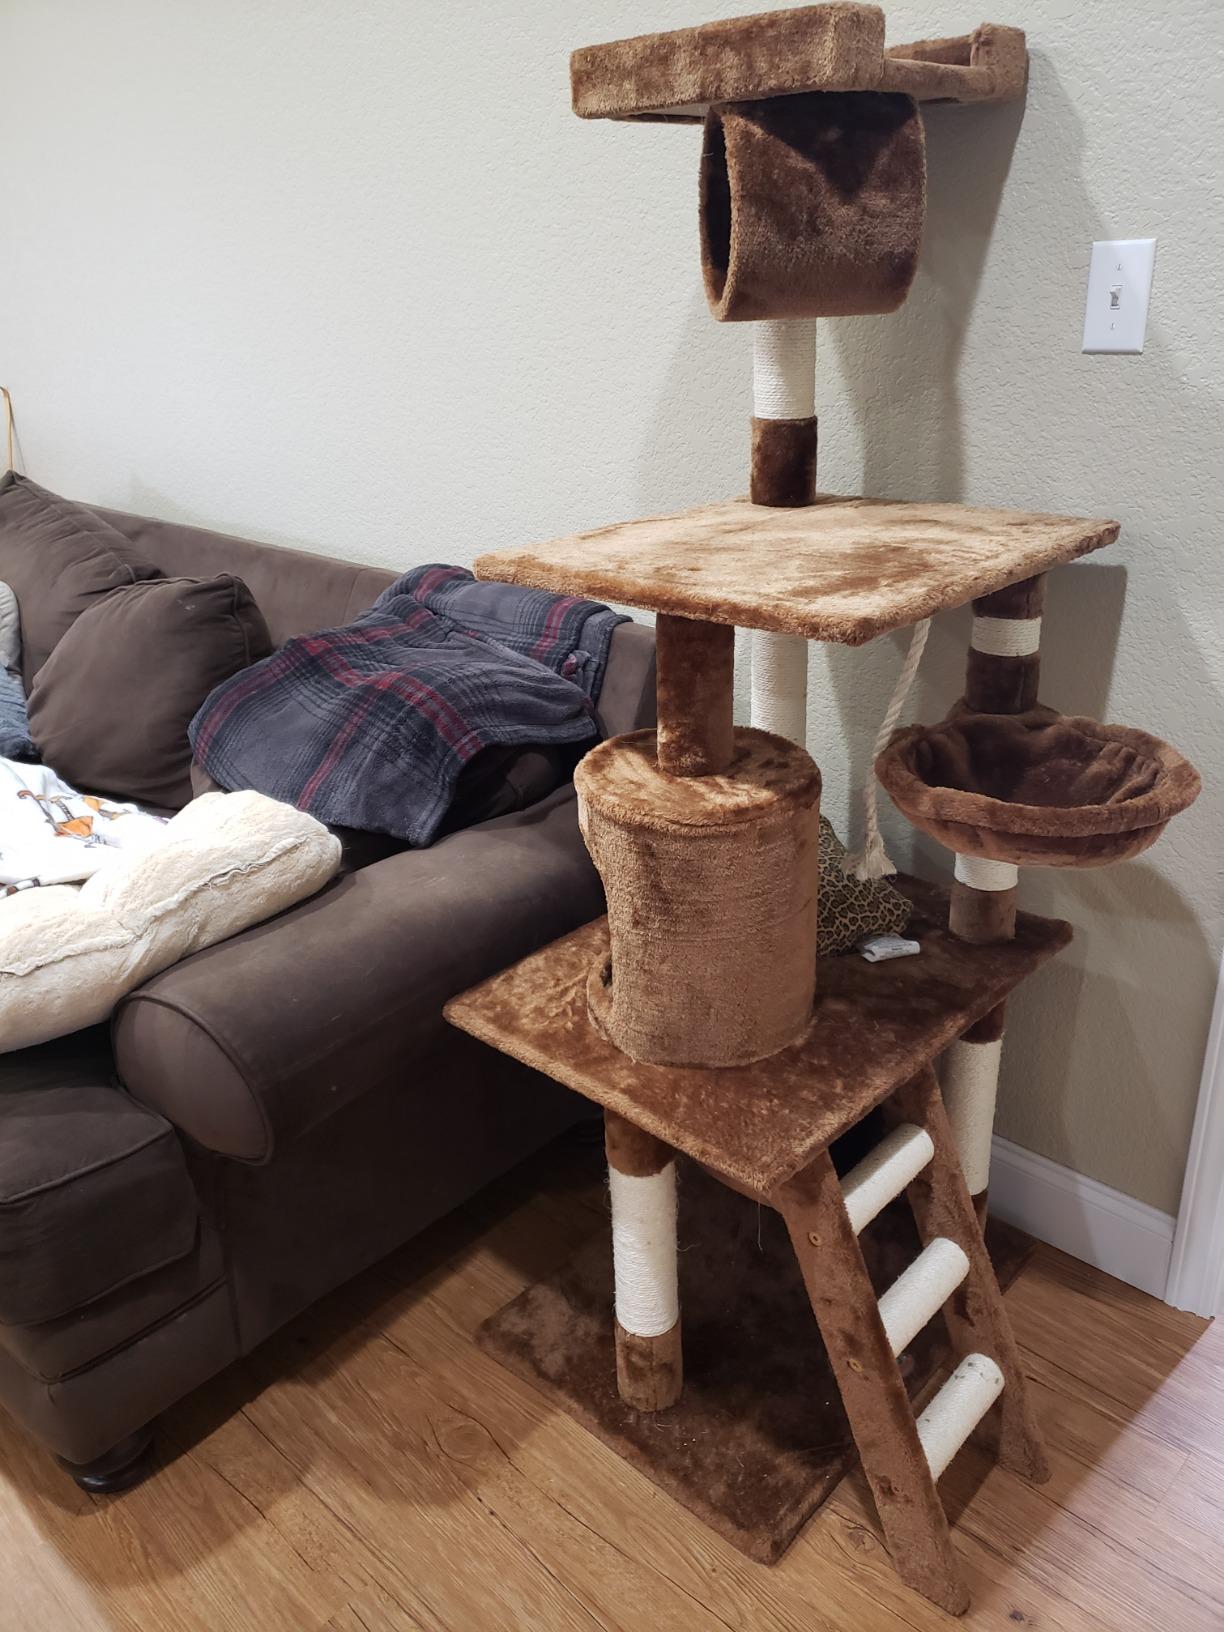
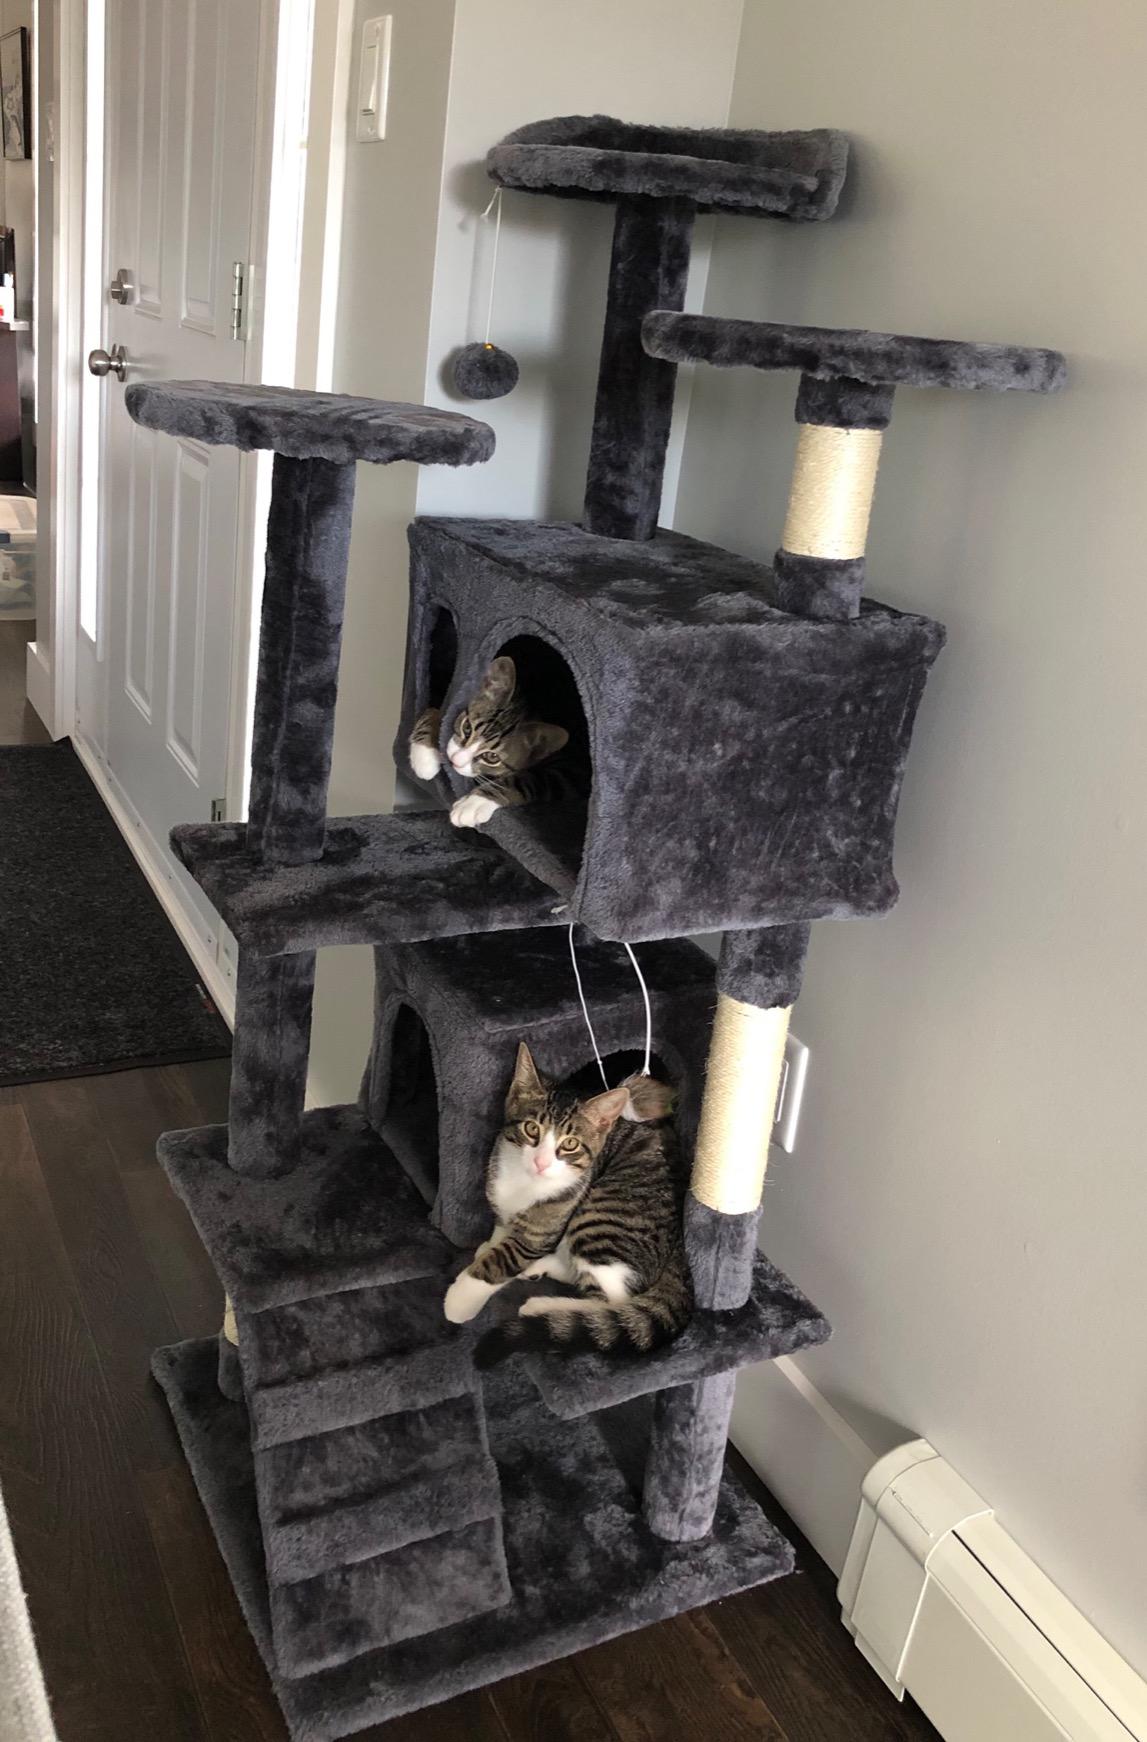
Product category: items_cat tree
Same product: no